Transmission electron microscopy DNA sequencing

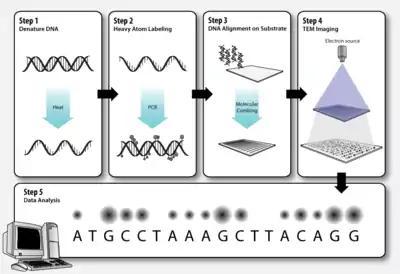
Workflow of transmission electron microscopy DNA sequencing

As in a standard polymerase chain reaction (PCR), the double stranded DNA molecules to be sequenced must be denatured before the second strand can be synthesized with labeled nucleotides.